University of Strathclyde Sports Union

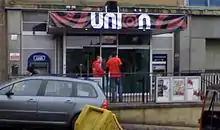
The Students Union building where some of the offices are located.

The Union maintains close ties and works alongside other clubs and associations within the University, such as the Centre for Sport and Recreation where they are based, and also with external, official organisations such as British Universities and Colleges Sport (BUCS).